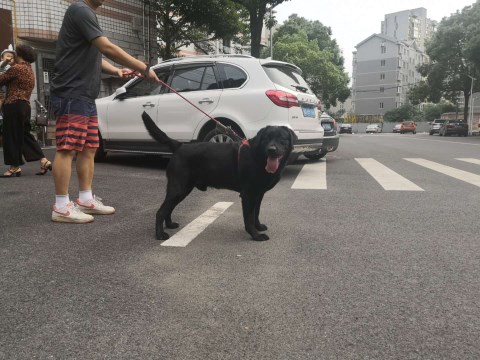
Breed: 3580-n000122-Labrador_retriever